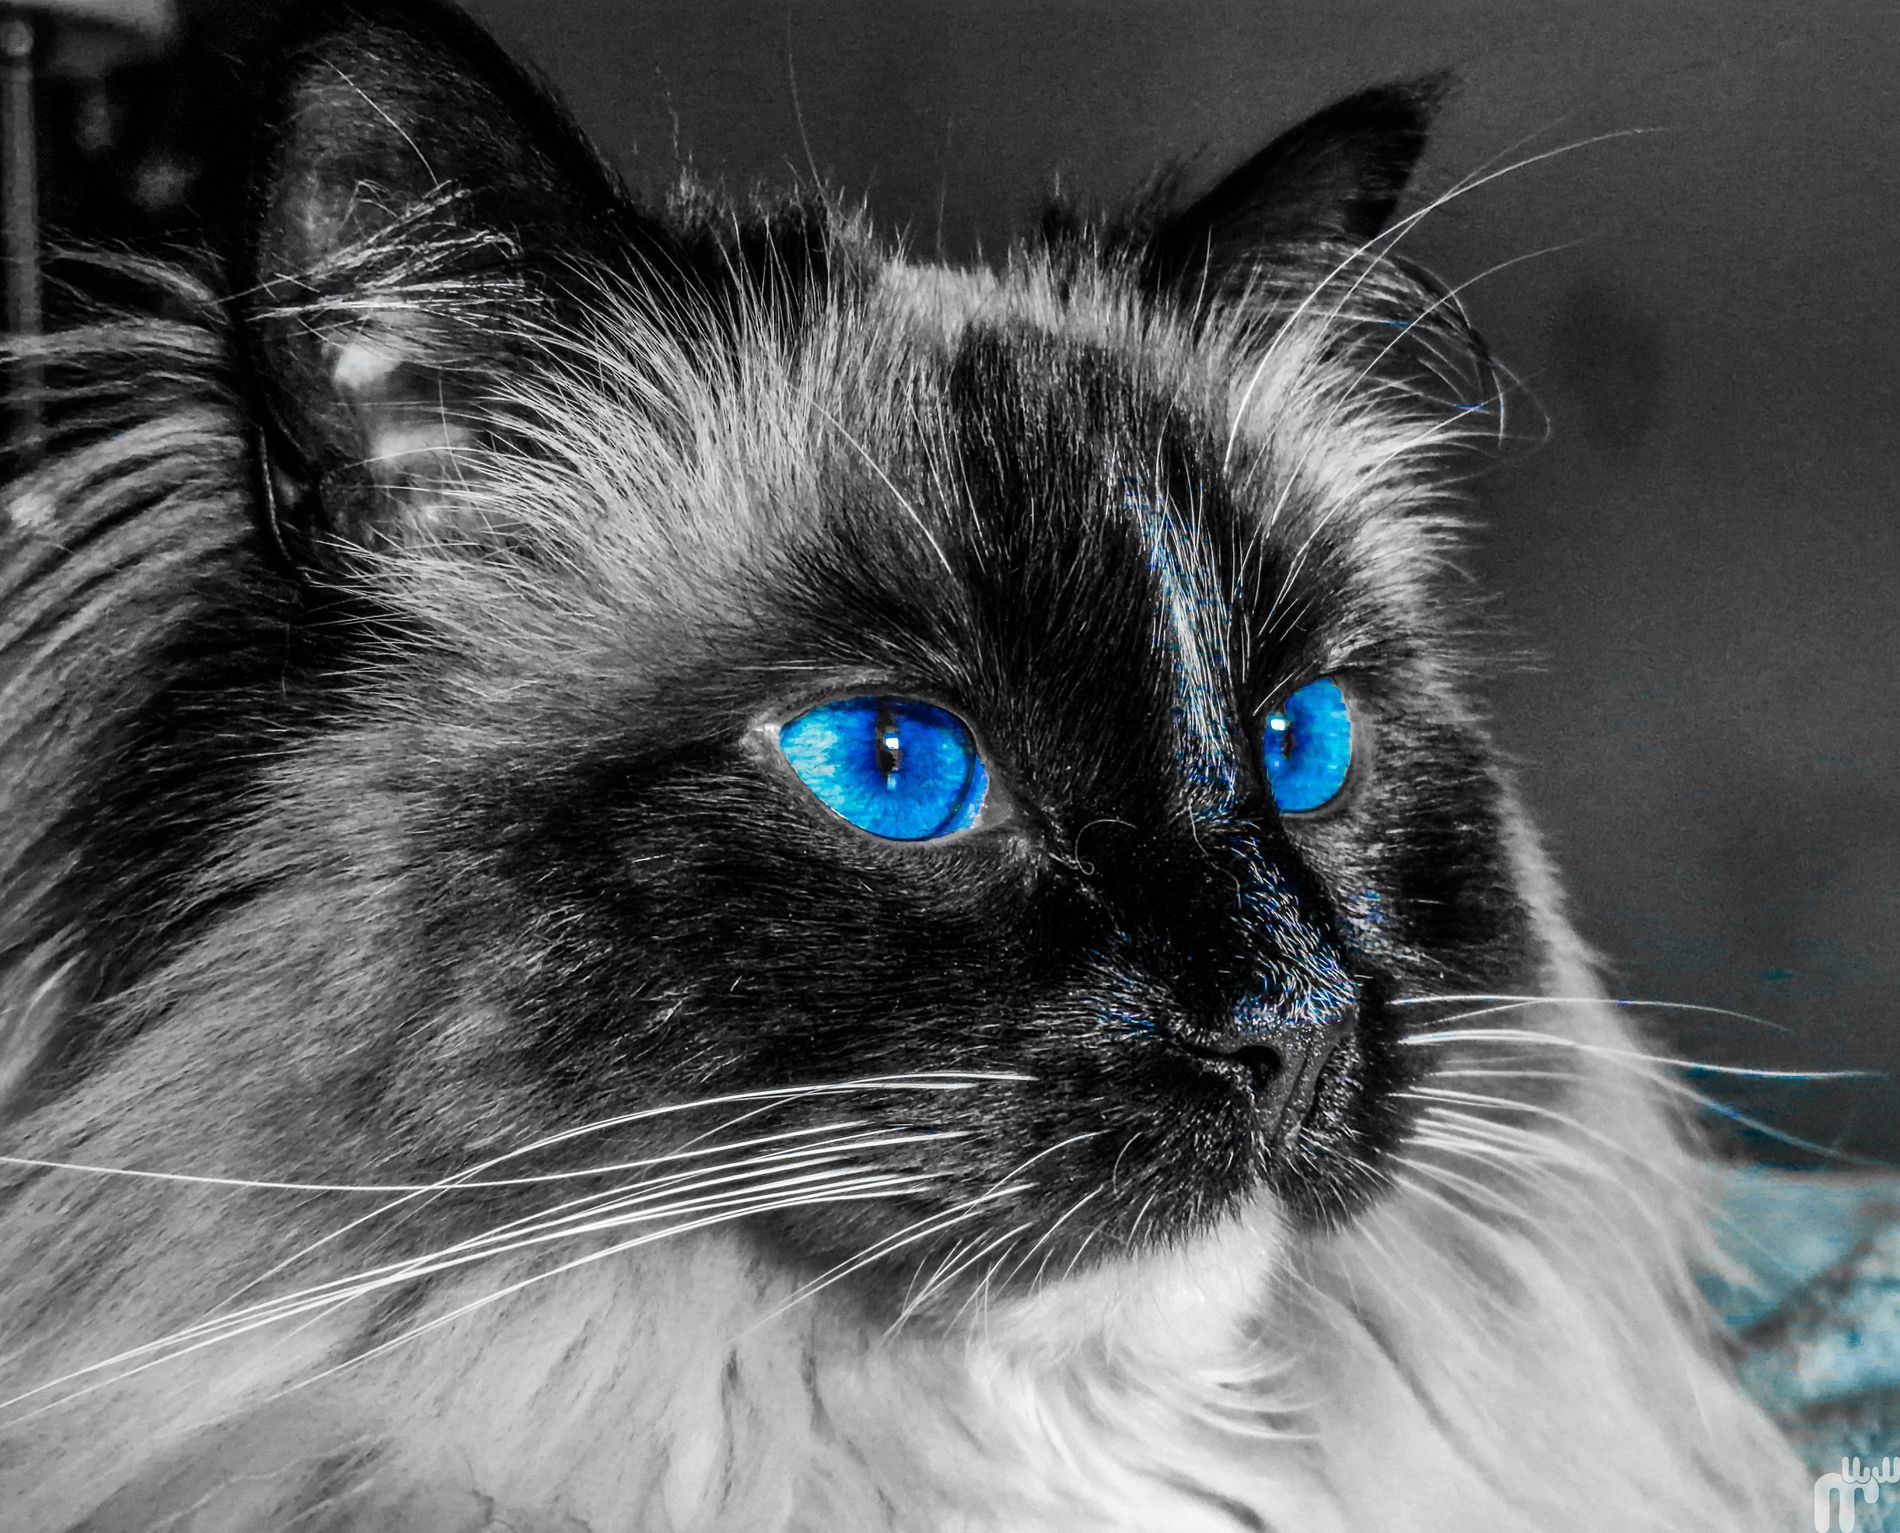
A Cat with Soft Fur and Bright Blue Eyes
The image shows a cat with black and white fur and shiny blue eyes. The cat appears in front of a blurry background. A watermark is visible at the bottom of the image.
Close shot. The photo shows a cat with black and white fur. The dim lighting highlights the soft texture of the cat's fur and the delicate details of its face. The color palette is simple, consisting of black and white tones in the cat's fur, which contrast beautifully with its bright blue eyes, creating a harmonious scene. The overall atmosphere is full of cuteness and innocence, emphasizing the cat's beauty.
Labels: Animal, Cat, Mammal, Pet, Siamese, Angora, Black Cat, Watermark, Blurry Background
Camera: samsung SM-S908B
Aperture: F1.8
Exposure: 1/60 sec
ISO: 250
Focal length: 6.4 mm